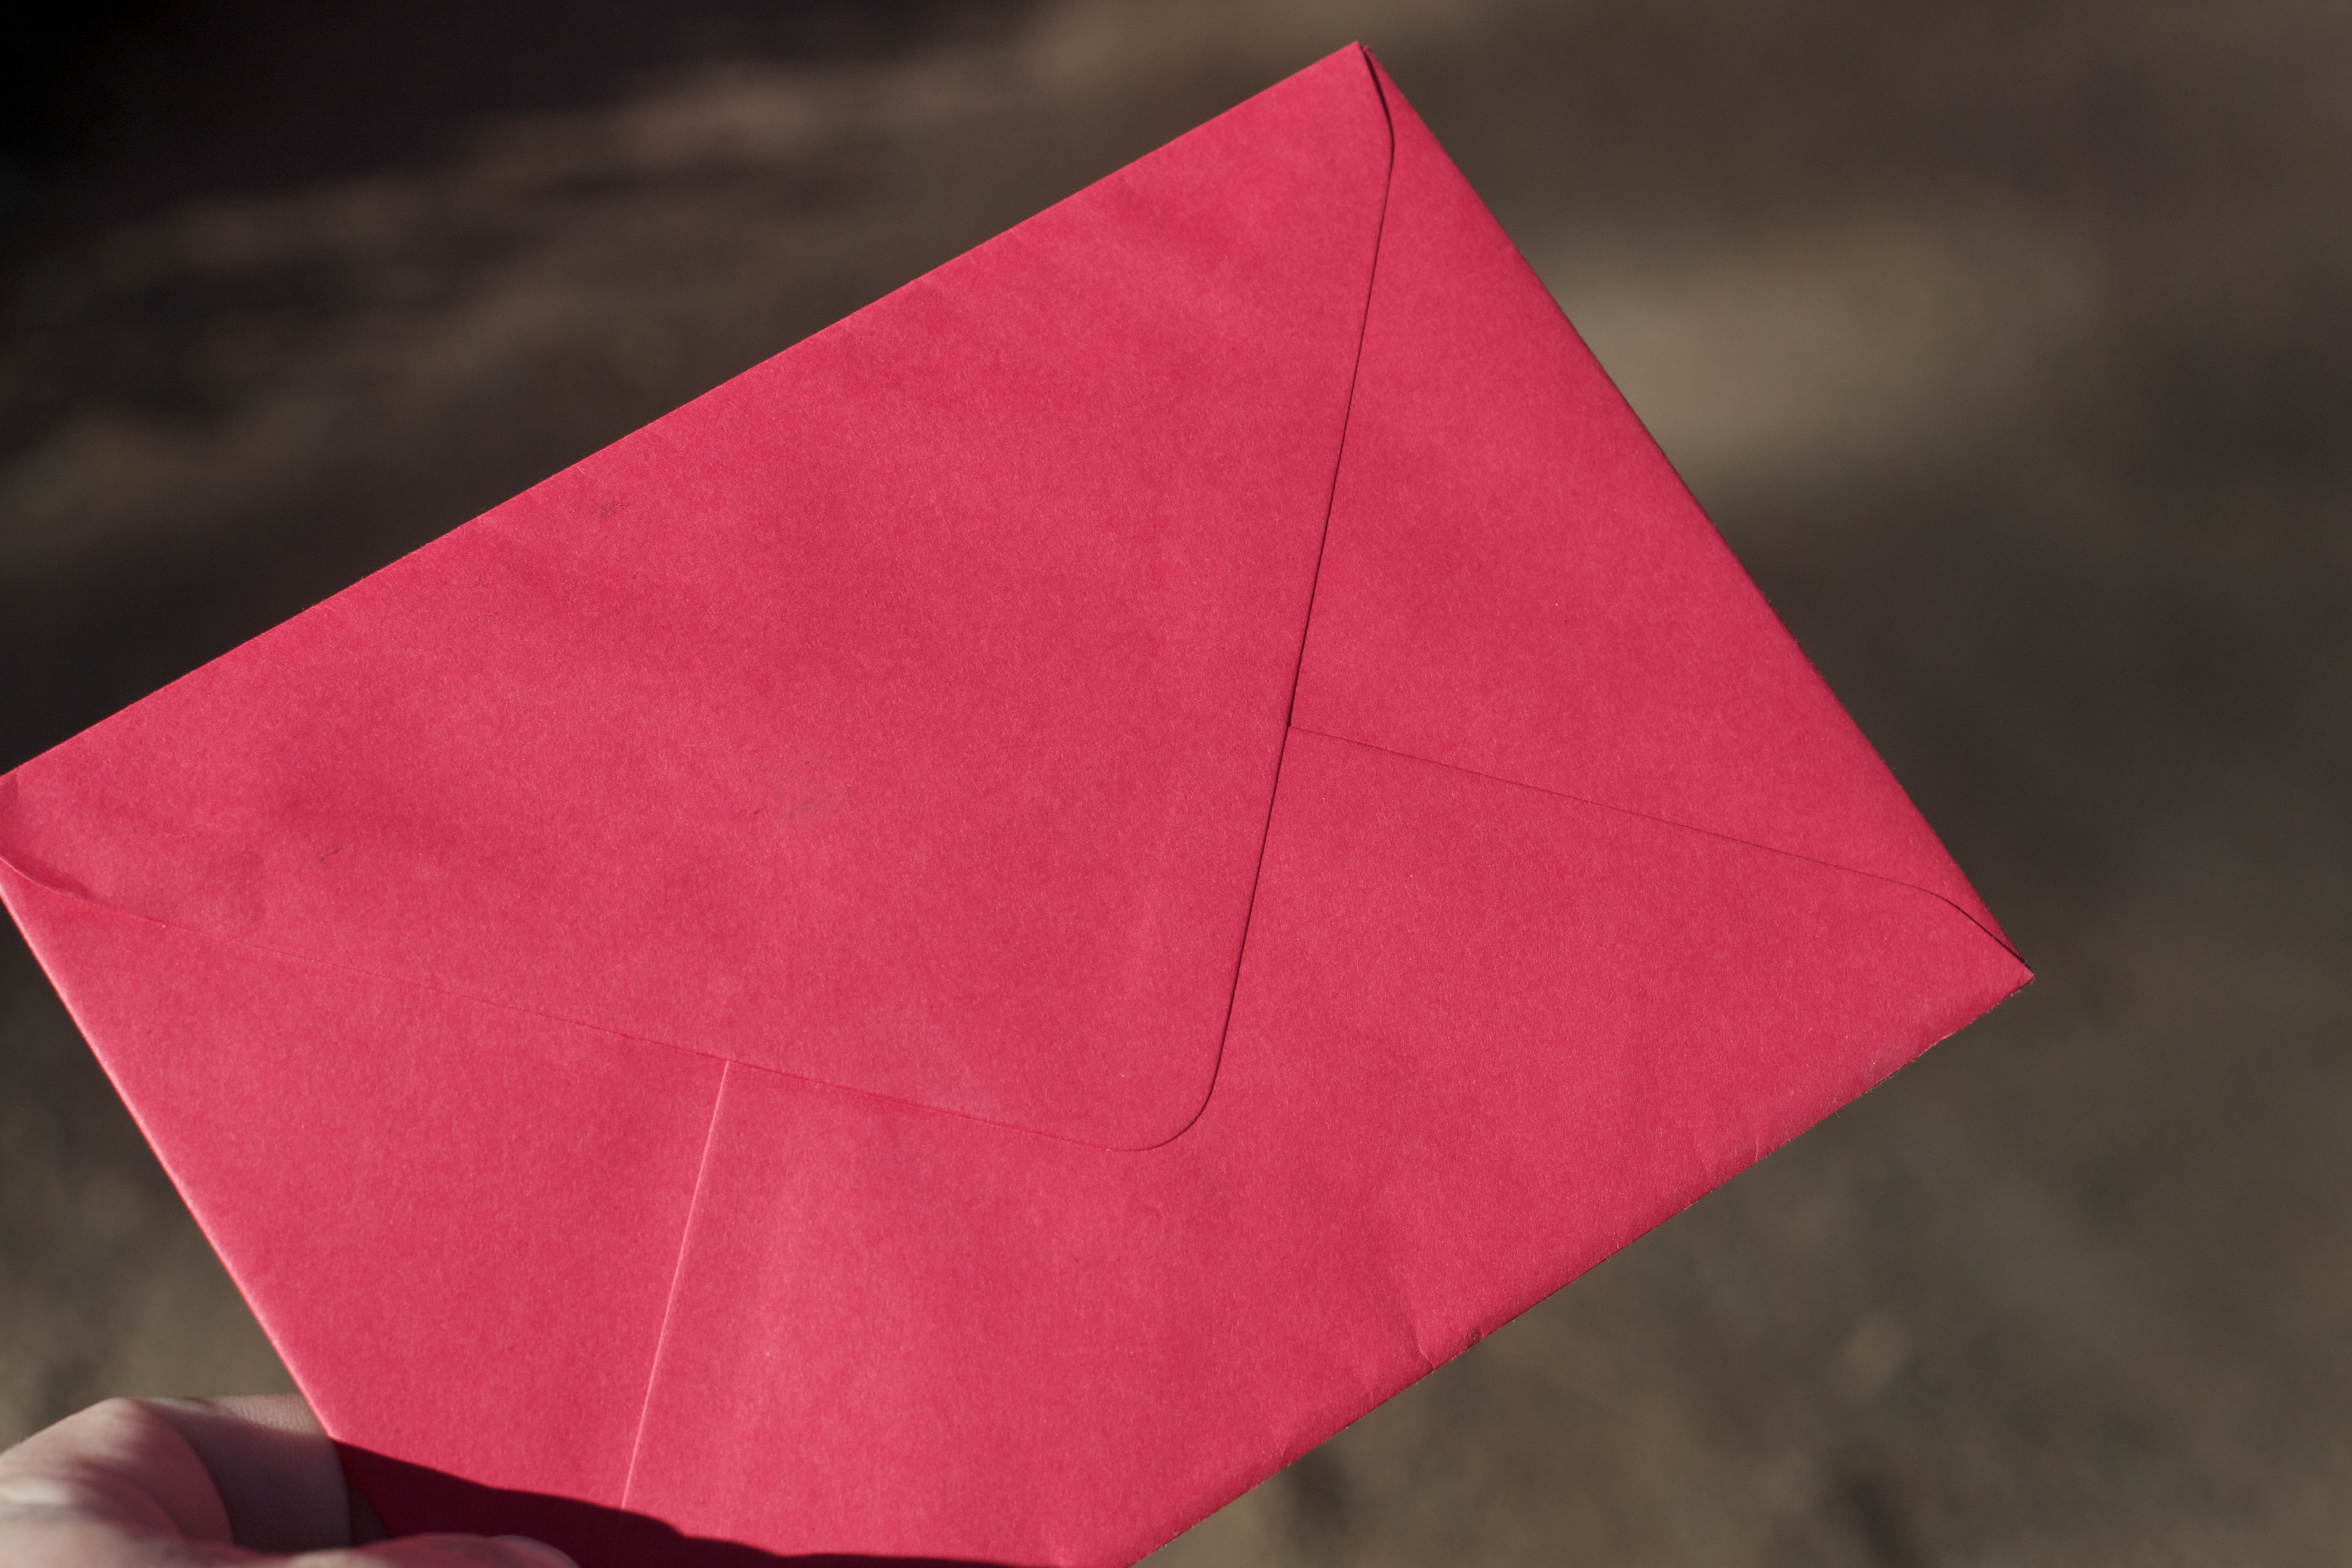
wheel, flower, petal, red, craft, pink, paper, material, textile, art, shape, origami, art paper, origami paper